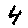
Label: 4